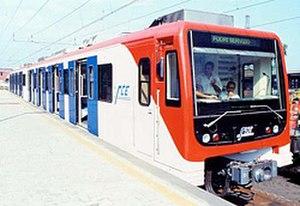
Firema S.p.A. est une entreprise industrielle italienne de construction ferroviaire. Concepteur, constructeur de trains, métros et tramways, elle en assure également la maintenance.